Legal system of Saudi Arabia

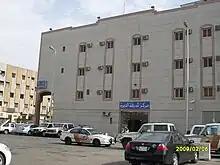
A police station in Riyadh

Saudi Arabia uses the bench trial system and few procedural formalities are observed. The country's first criminal procedure code was introduced in 2001 and contains provisions based on Egyptian and French law. Human Rights Watch, in a 2008 report, noted that judges were either ignorant of the criminal procedure code or were aware of it but routinely ignored the code.